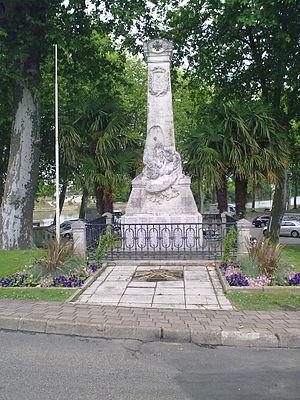
Aire-sur-l'Adour
Aire-sur-l'Adour est une commune du Sud-Ouest de la France, située dans le département des Landes. La ville est reliée à l'A65 par le diffuseur nord d'Aire-sur-l'Adour et par le demi-diffuseur sud d'Aire-sur-l'Adour.